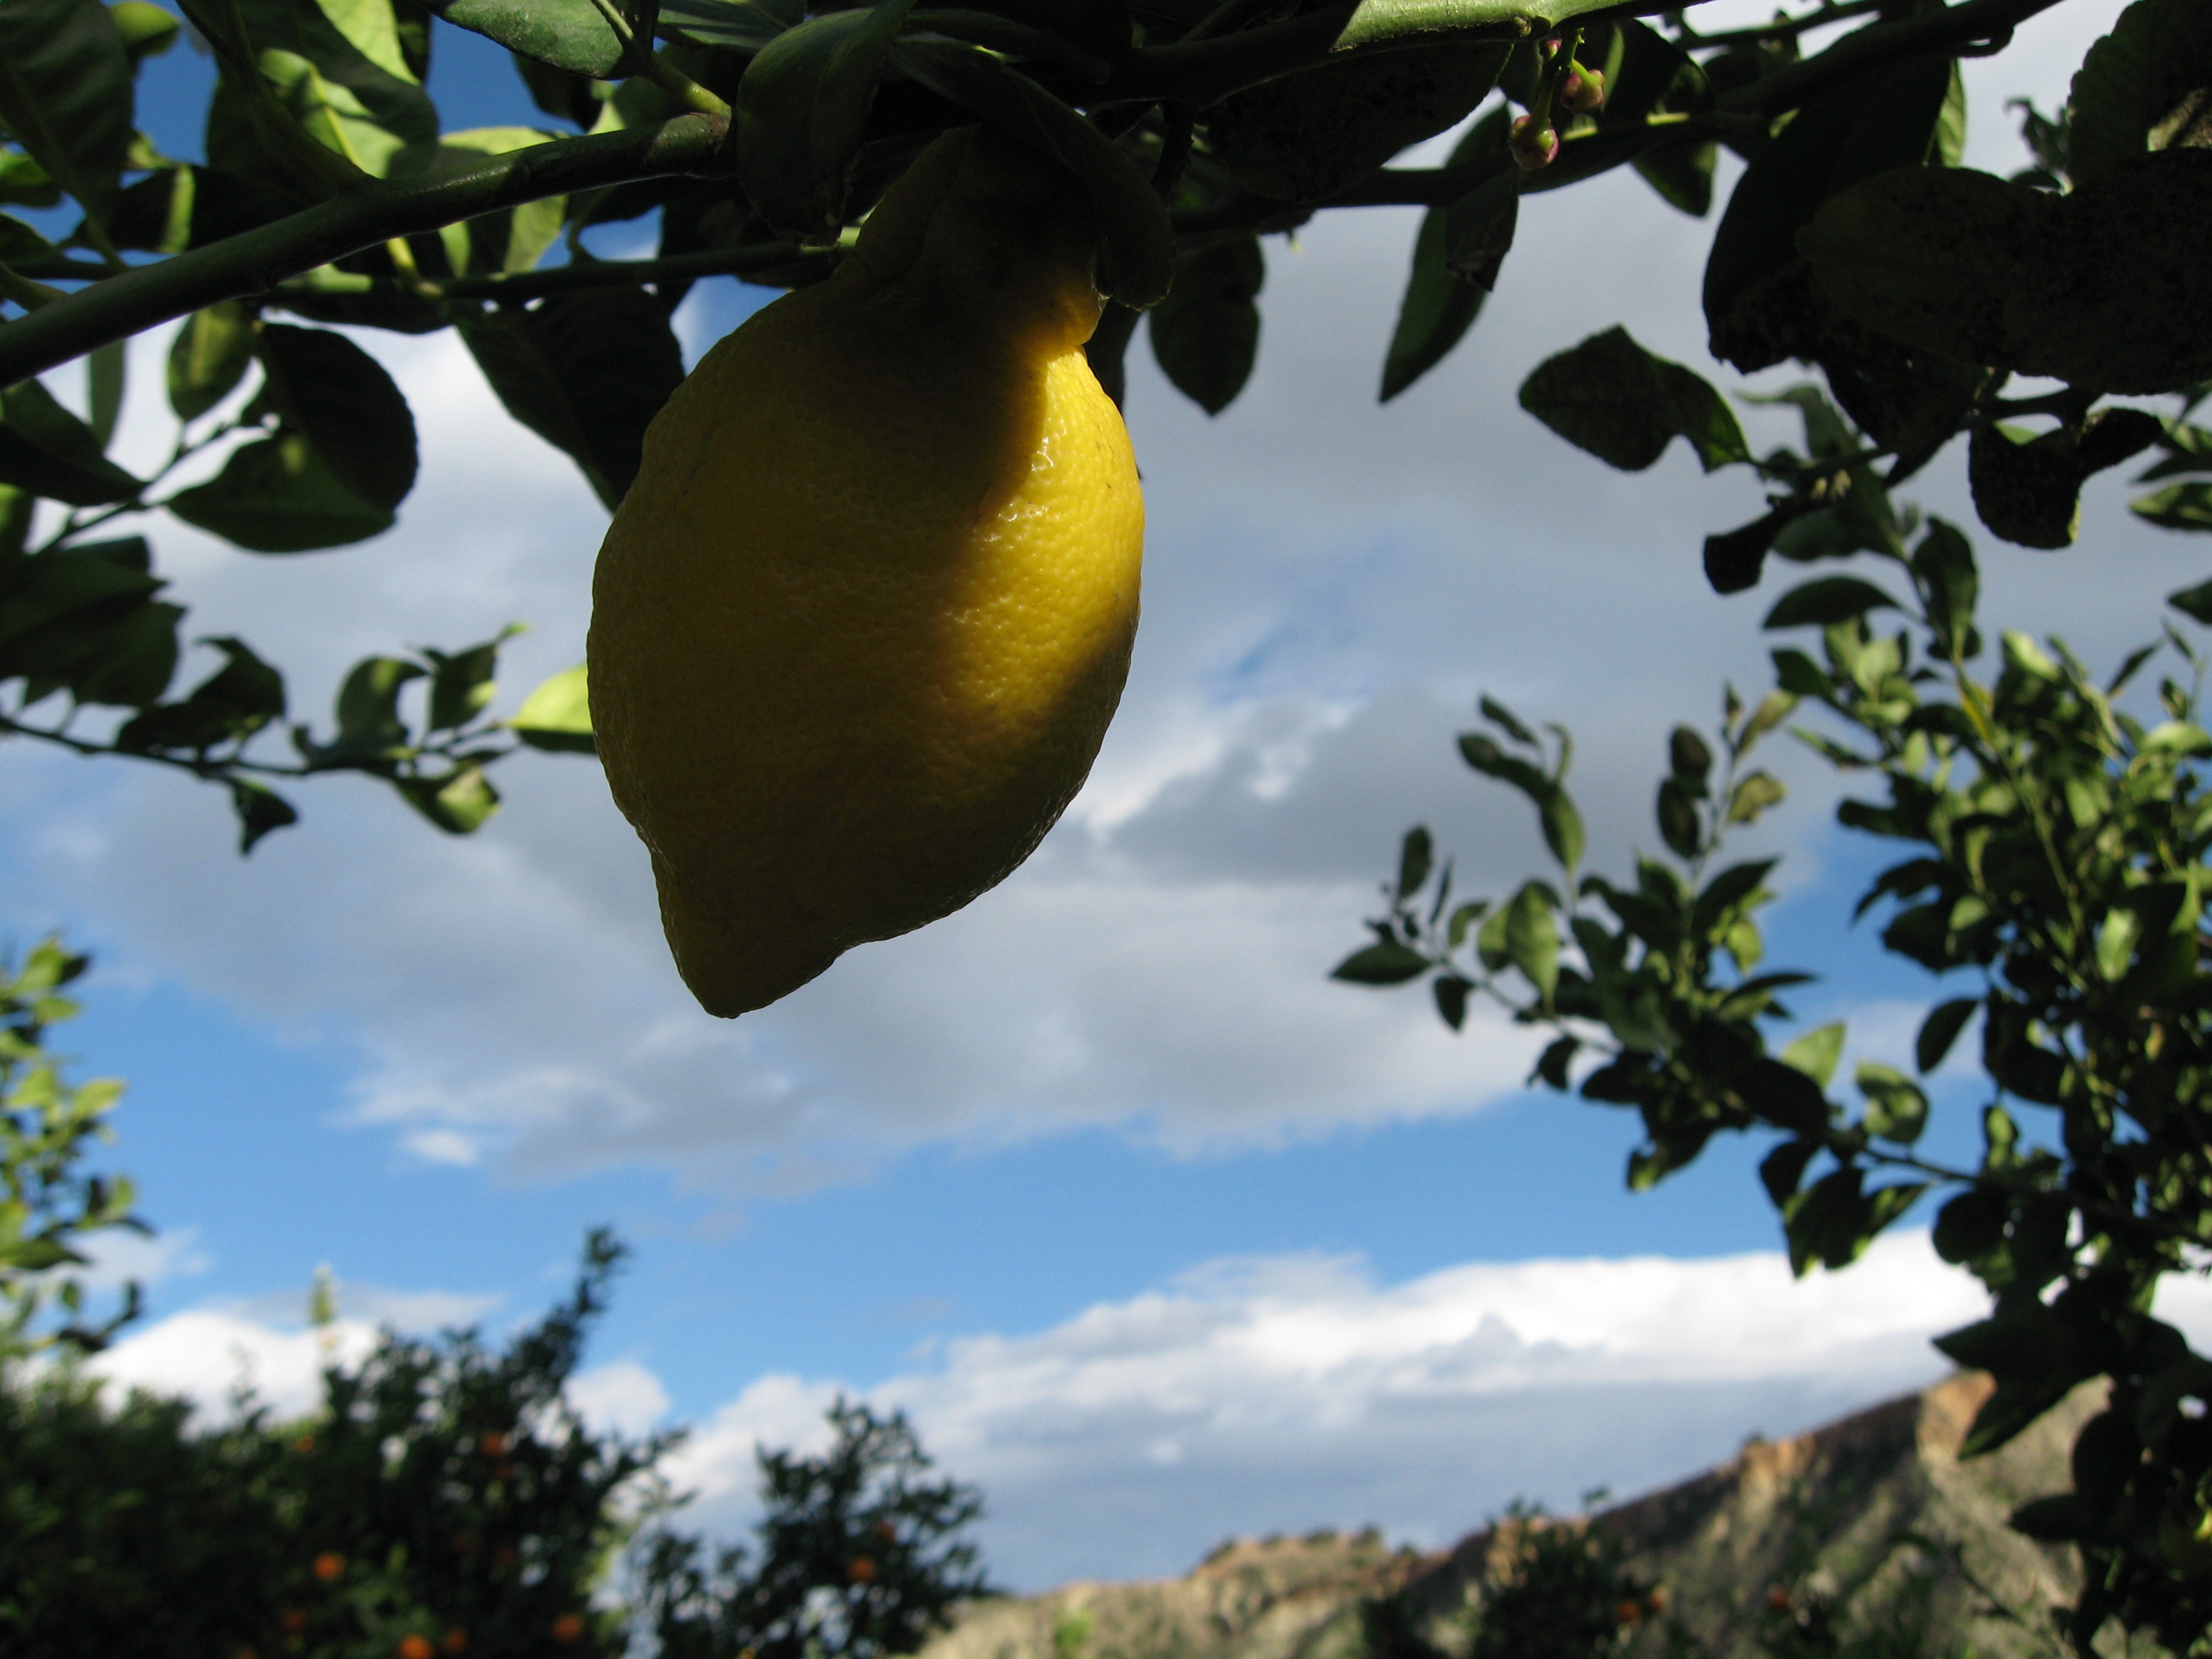
tree, nature, branch, plant, fruit, sunlight, leaf, flower, food, green, produce, botany, yellow, flora, lemon, citrus, lemons, flowering plant, woody plant, land plant